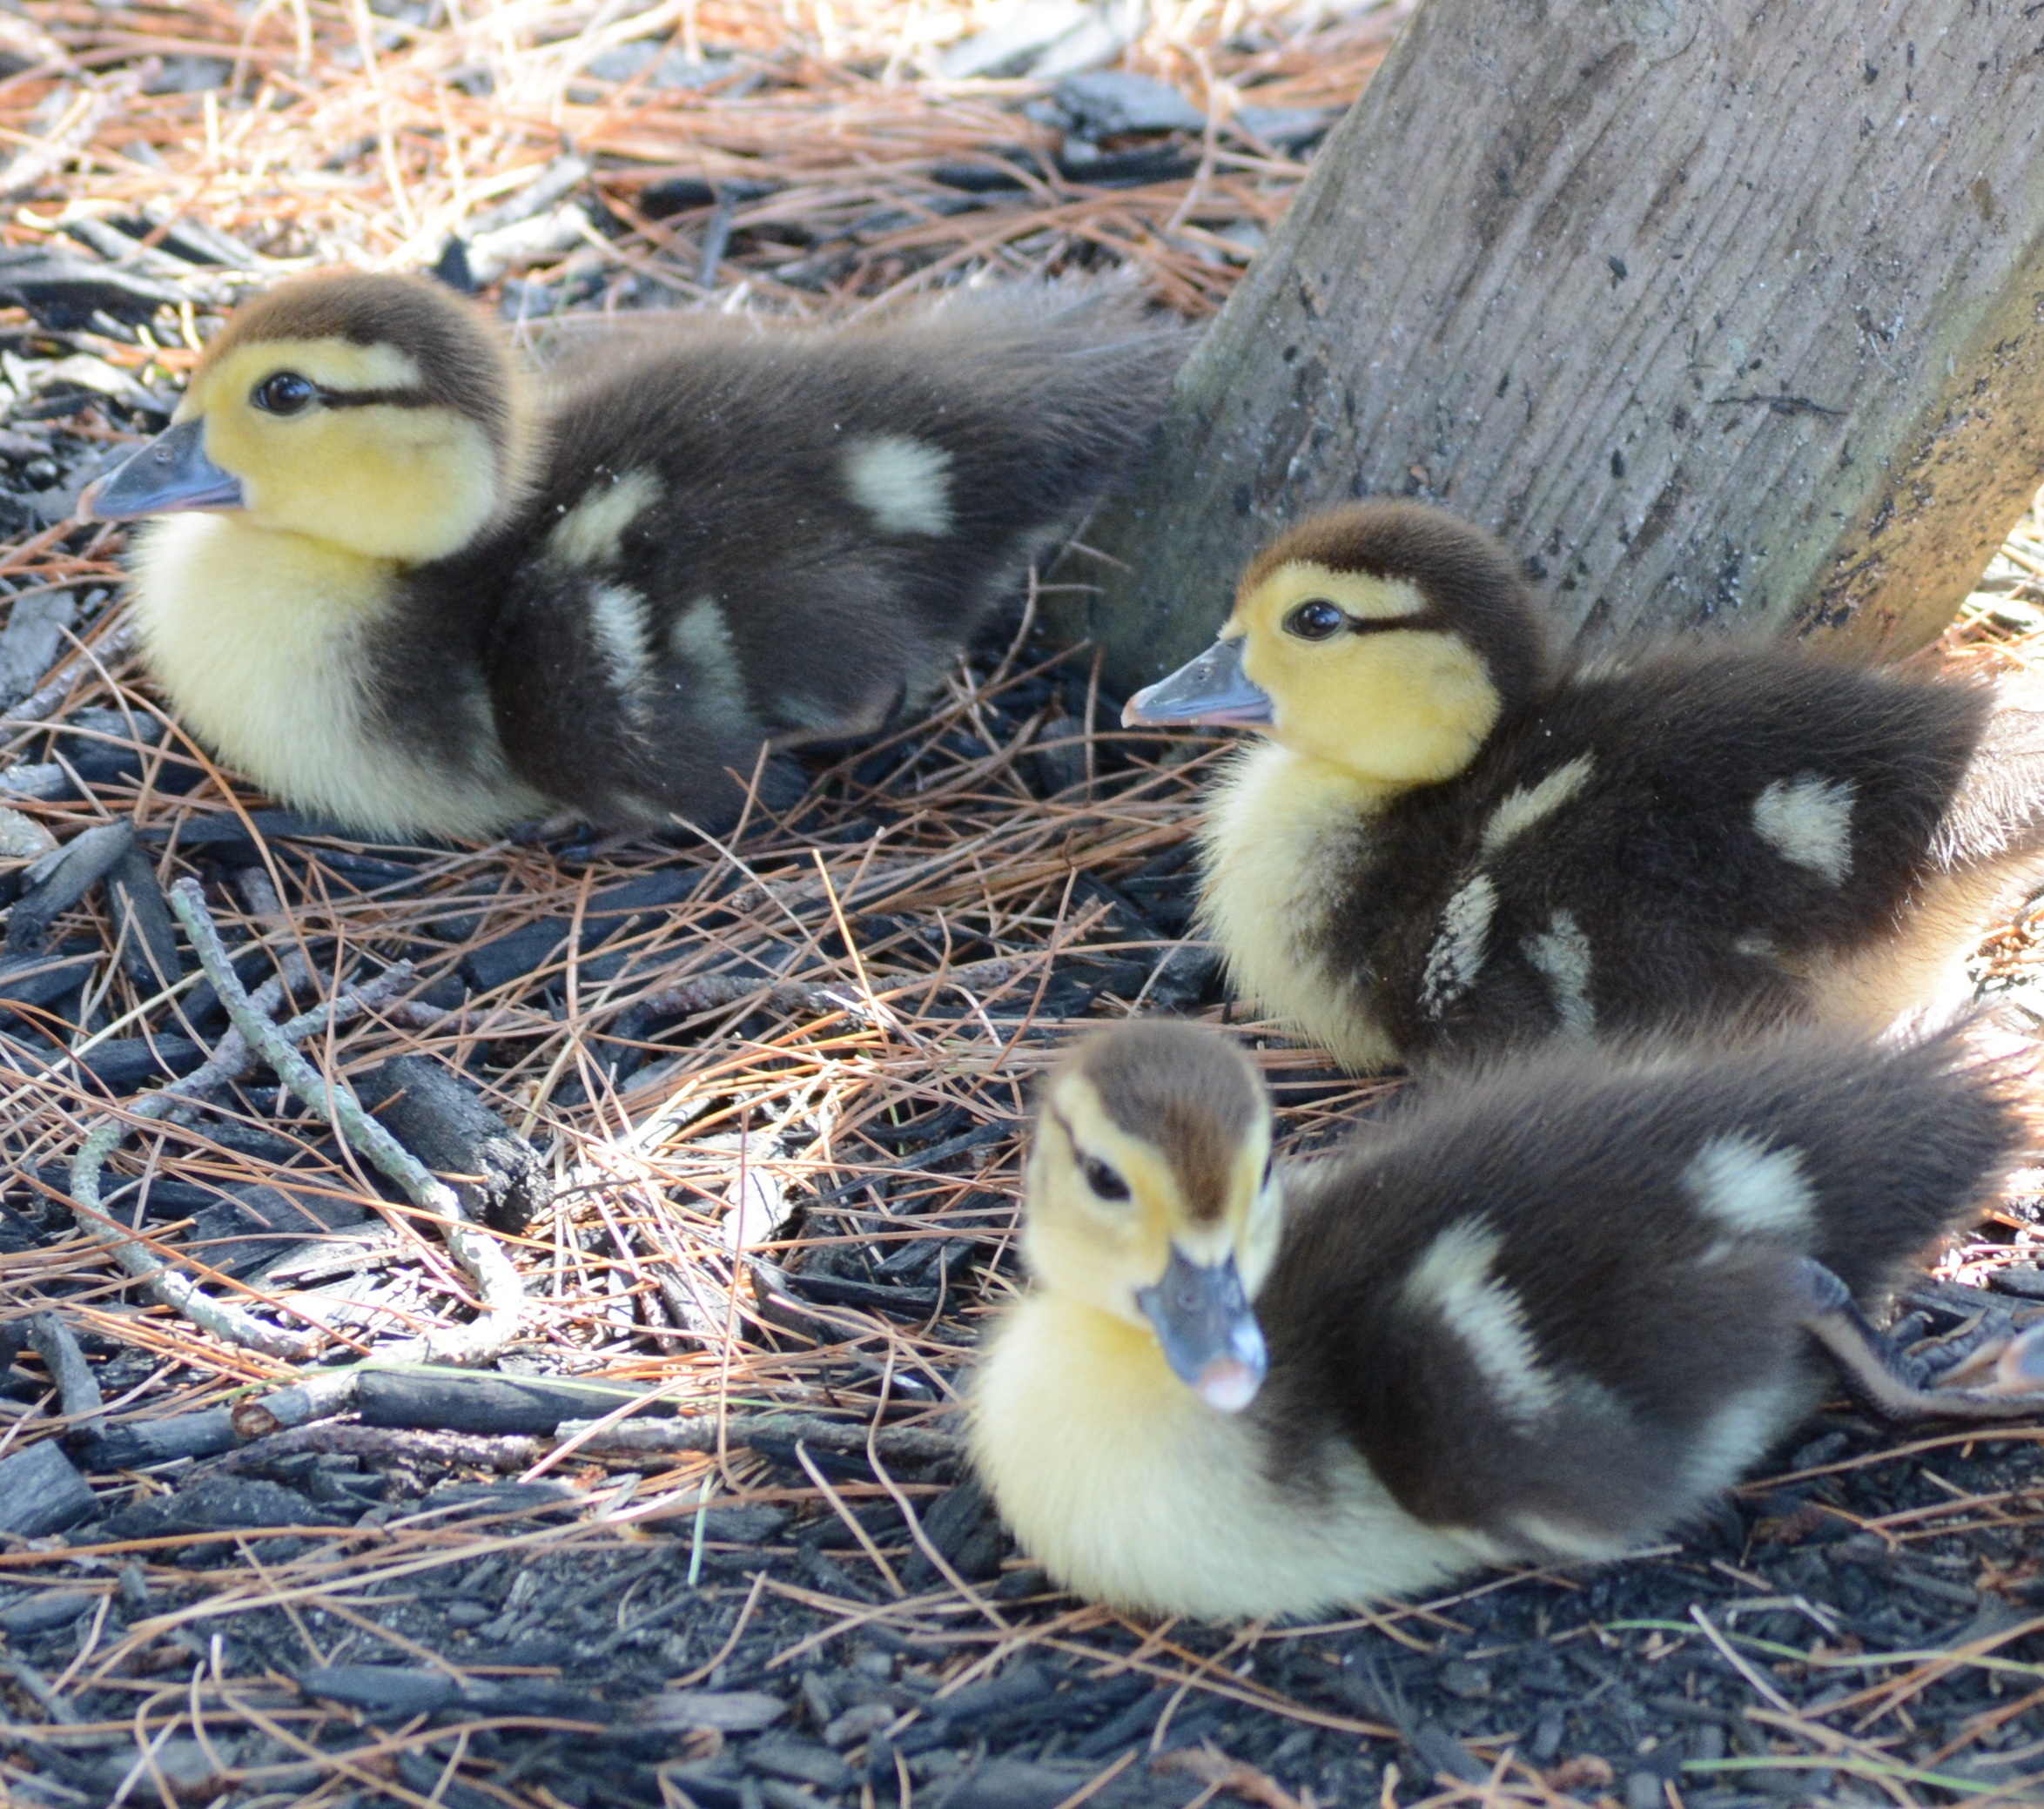
bird, wildlife, beak, fowl, fauna, poultry, birds, duck, vertebrate, ducks, waterfowl, water bird, mallard, ducklings, ducks geese and swans